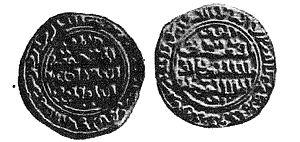
Chajar ad-Durr est une esclave devenue favorite du sultan ayyoubide d'Égypte As-Salih Ayyûb. Elle a ensuite régné avec le titre de sultan du 2 ou 4 mai 1250 au 30 juillet 1250 avec le titre de Walidat al-Khalil. Elle meurt le 27 avril 1257, battue à mort par les servantes de l’ancienne compagne de son deuxième mari.